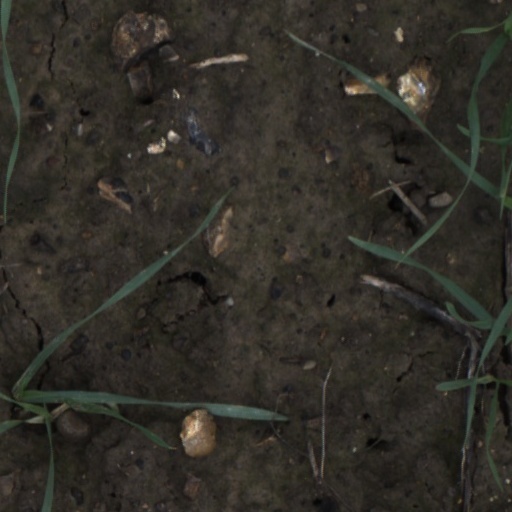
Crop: wheat